Château de Domeyrat

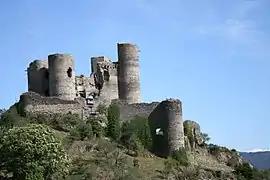
Château de Domeyrat

The Château de Domeyrat is a castle of Auvergne. It is located in the commune of Domeyrat, in the Haute-Loire department of central France.